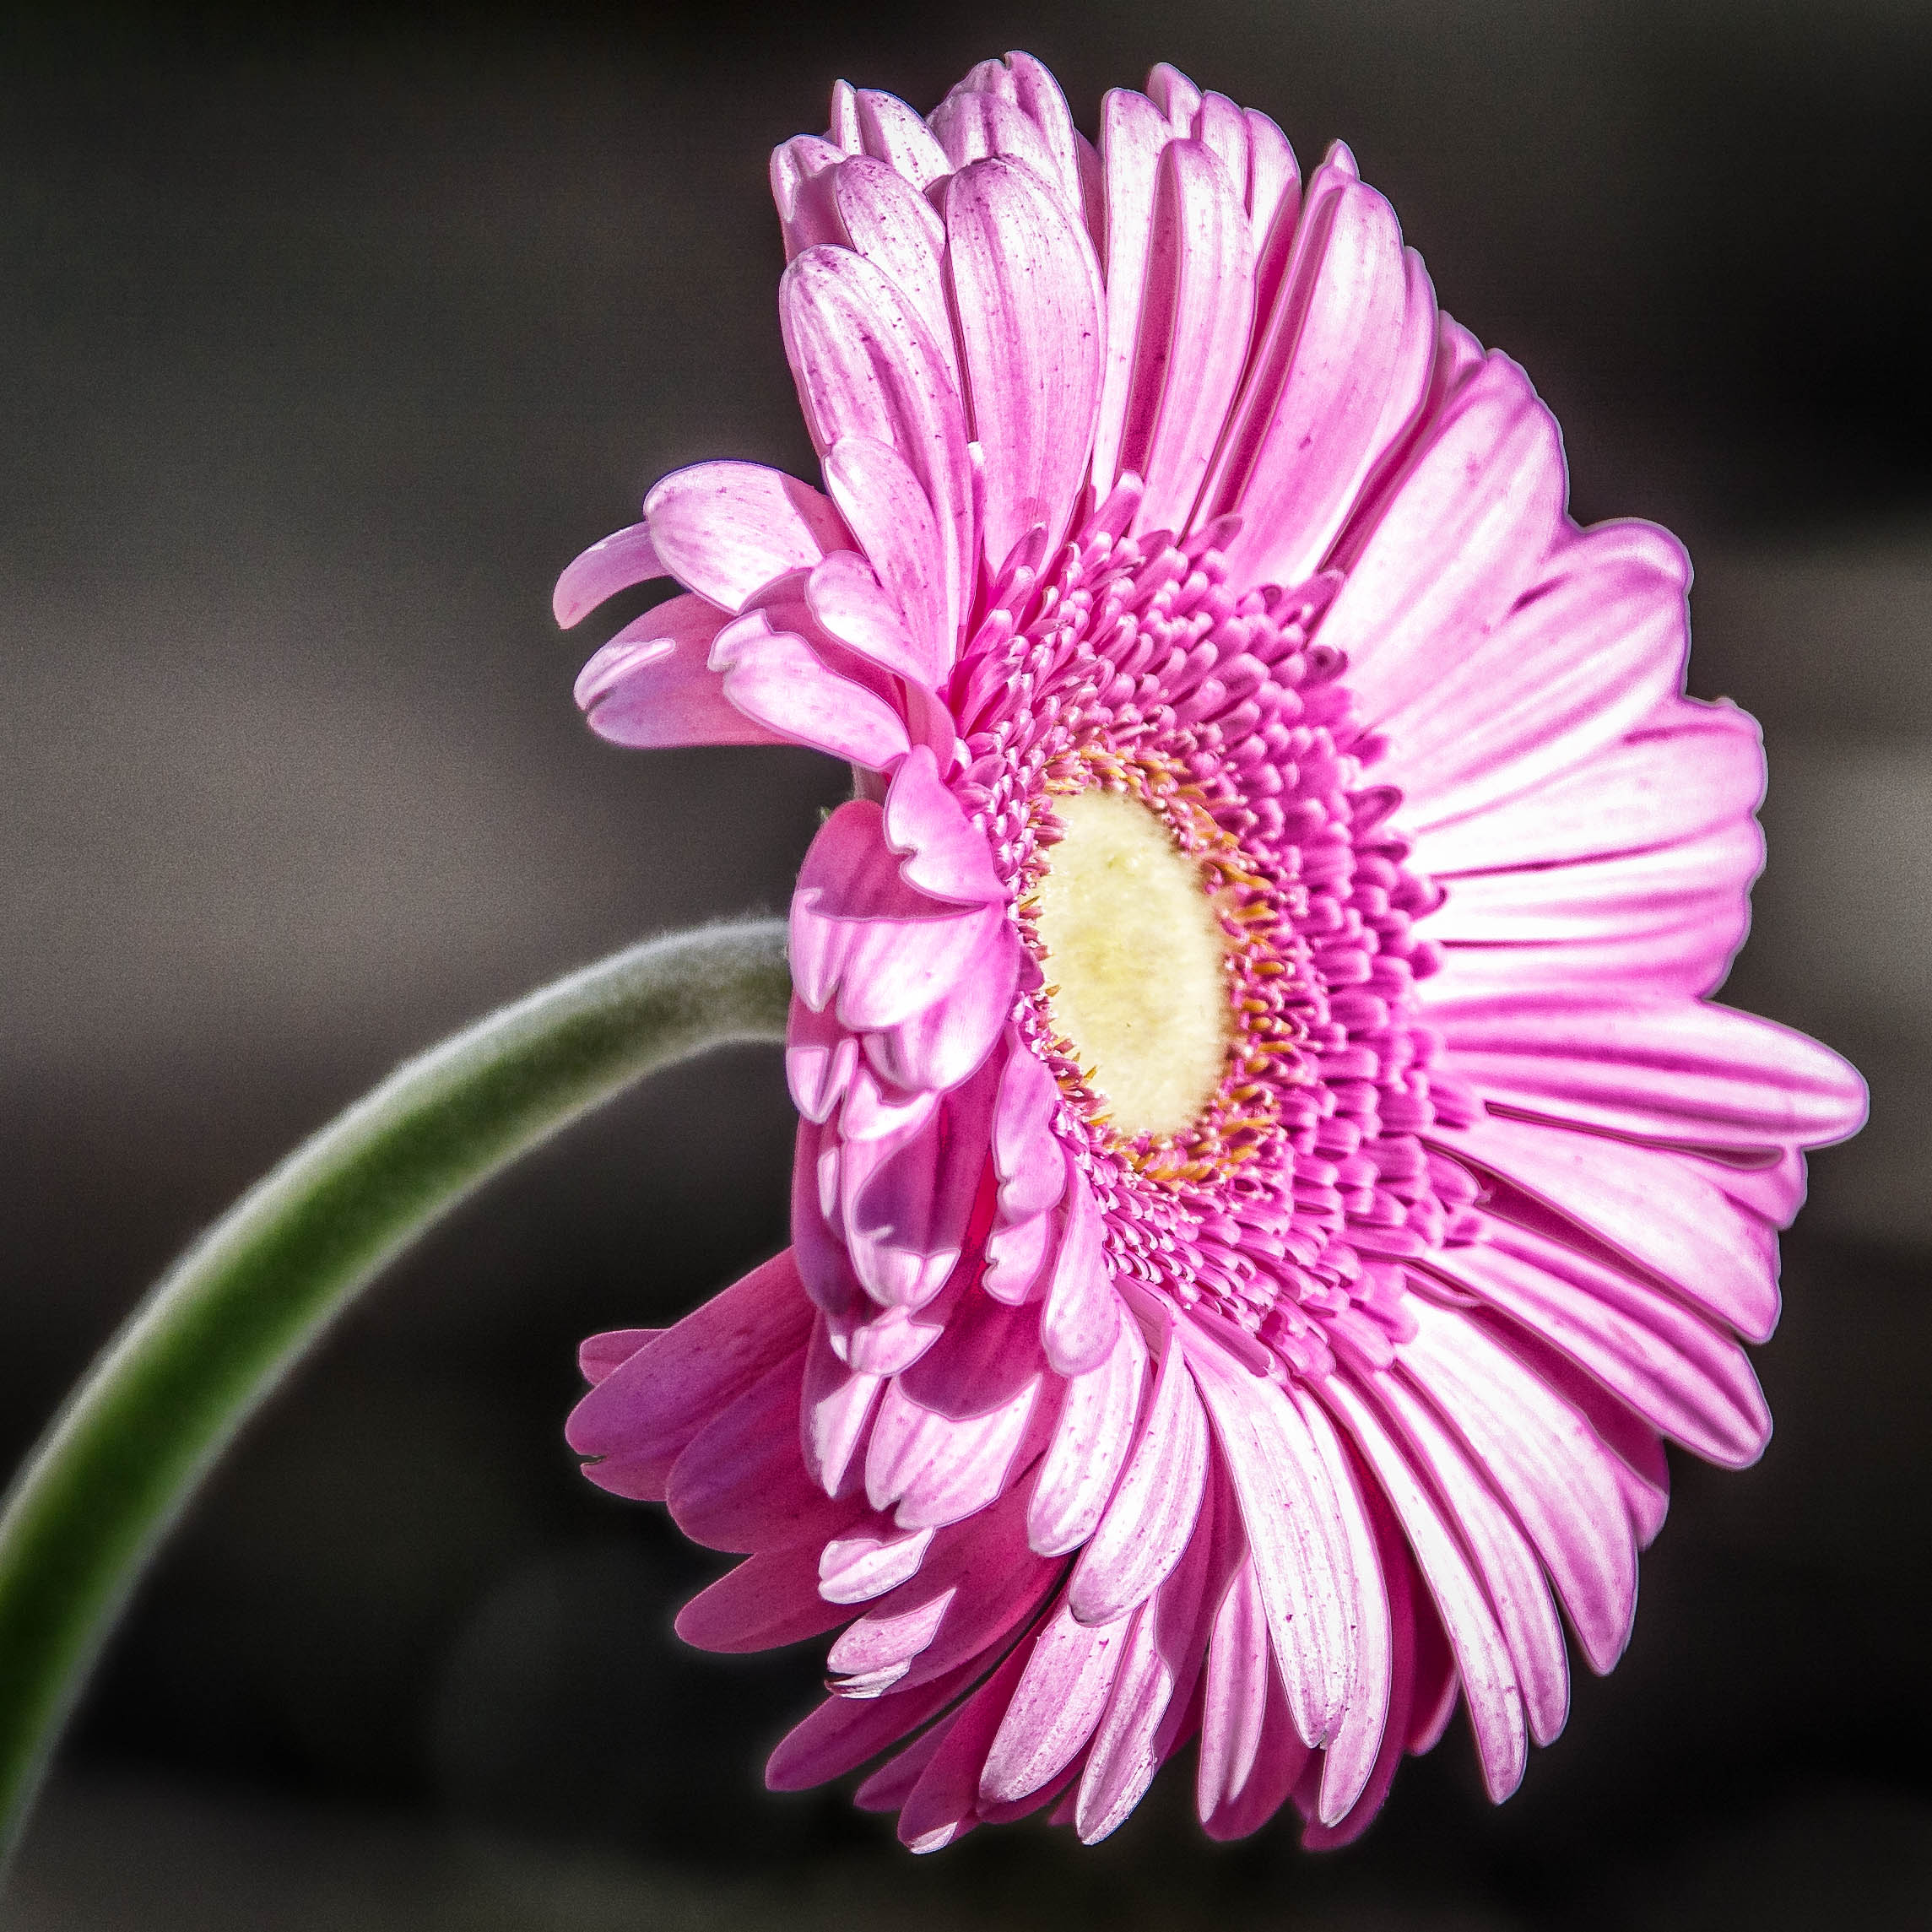
plant, photography, flower, petal, daisy, pink, flora, close up, pretty, gerbera, floristry, macro photography, flowering plant, daisy family, plant stem, land plant